Thomas Francis Kennedy (bishop)

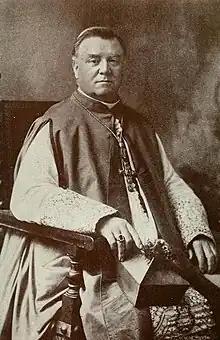

Thomas Francis Kennedy (March 23, 1858 – August 28, 1917) was a bishop of the Catholic Church in the United States. He served as the rector of the Pontifical North American College from 1901 to 1917.